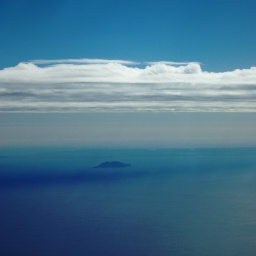
Arrival in Tunisia, shot while going down on Tunis through the dirty airplane window